Point Marion, Pennsylvania

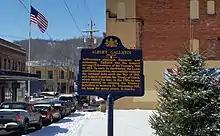
Sign honoring local historical figure Albert Gallatin

The region's original inhabitants from AD 1050 to 1635 were the Iroquoian related Monongahela Culture tribes. Two archeological sites from these tribes exist locally today: 1) several miles to the south of Point Marion in Morgantown, WV, and 2) two miles to the north at Dunkard Creek. This Aboriginal culture, which peaked about AD 1300 and dominated all of southwestern Pennsylvania, disappeared by the 1630s.